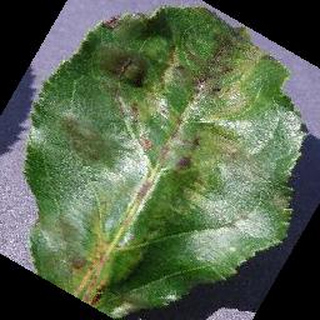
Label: apple_apple_scab